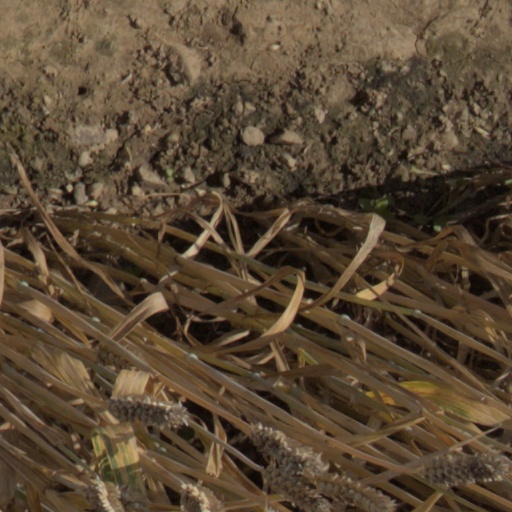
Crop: wheat